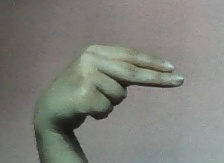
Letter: ain